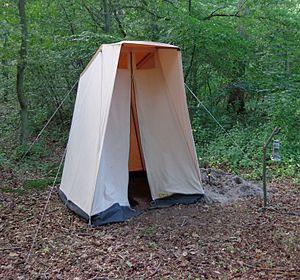
Le mot feuillées désigne les toilettes provisoires d'un camp militaire ou d'un camp scout.